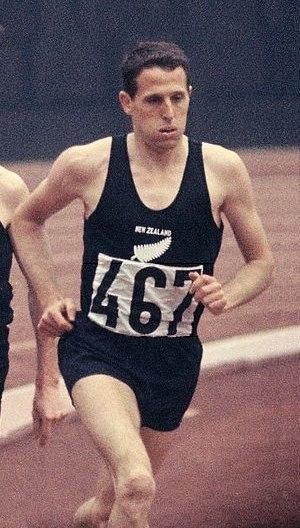
John Llewellyn Davies, né le 25 mai 1938 à Londres et mort le 21 juillet 2003 à Auckland, est un athlète néo-zélandais.